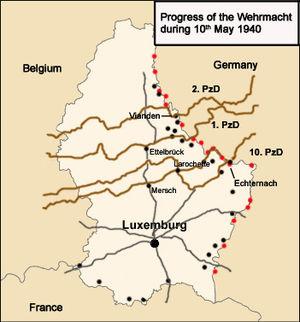
Pendant la Seconde Guerre mondiale, le Luxembourg est envahi par l'armée allemande le 10 mai 1940 dans le cadre de l'opération Fall Gelb.
La campagne des 18 jours ou la Bataille de Belgique est l'invasion de la Belgique par les troupes allemandes pendant la Seconde Guerre mondiale et la confrontation entre les deux armées. Elle débuta le 10 mai 1940 et aboutit à la capitulation belge du 28 mai 1940.
La traversée des Ardennes par les armées allemandes lors de la bataille de France pendant la Seconde Guerre mondiale est débutée par celles-ci le 10 mai 1940 en envahissant le Luxembourg et l'Ardenne. Belges et Français mènent contre eux, jusqu'au 13 mai 1940, une action retardatrice par des combats et destructions avant de repasser sur la rive ouest de la Meuse.